Modern ruins

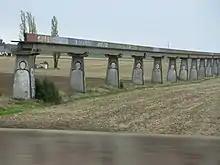
Abandoned test track for Aérotrain

Modern ruins are the remains of architecture constructed in the recent past, generally in the most recent century, or since the 19th century. The term is most frequently used by people performing urban exploration of man-made architecture that is abandoned or no longer accessible to the general public, such as structures abandoned through the process of urban decay. Enough documentation on these sites may have been lost over time that this unscientific exploration resembles archaeology of ancient ruins in the methods used to collect information.